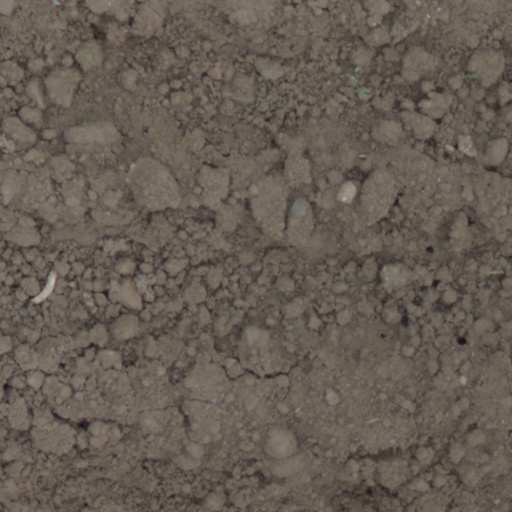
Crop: wheat